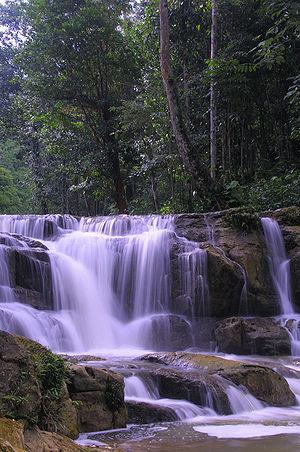
Le Kalimantan du Nord, en indonésien Kalimantan Utara est une province d'Indonésie située dans la partie indonésienne de l'île de Bornéo. Elle est limitée au sud par celle de Kalimantan oriental, à l'est par le détroit de Makassar, au nord par la frontière avec la Malaisie et à l'ouest par la frontière avec la Malaisie et la province de Kalimantan central. Sa capitale est Tanjung Selor.
Le kabupaten de Bulungan, en indonésien Kabupaten Bulungan, est un kabupaten de la province indonésienne de Kalimantan du Nord dans l'île de Bornéo. Son chef-lieu est Tanjung Selor.